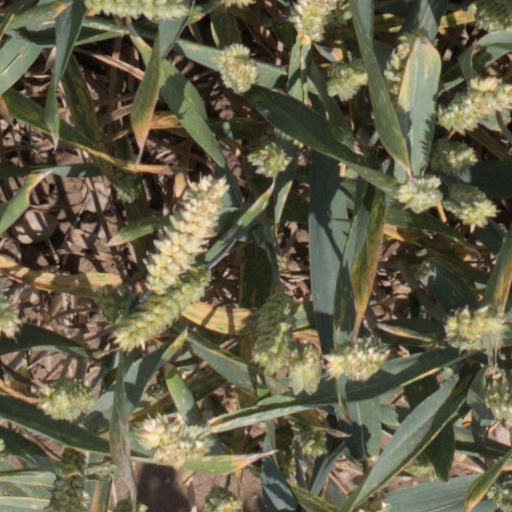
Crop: wheat